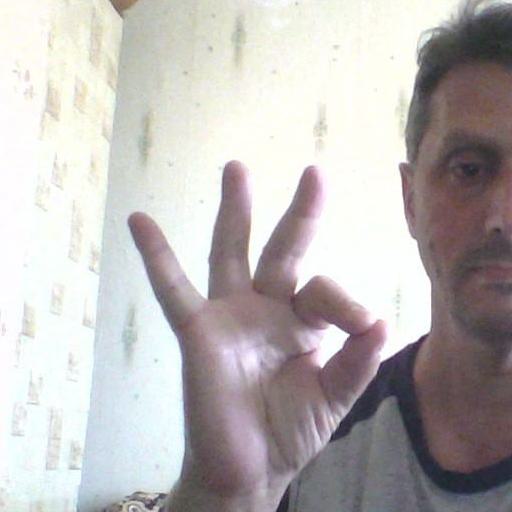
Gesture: ok